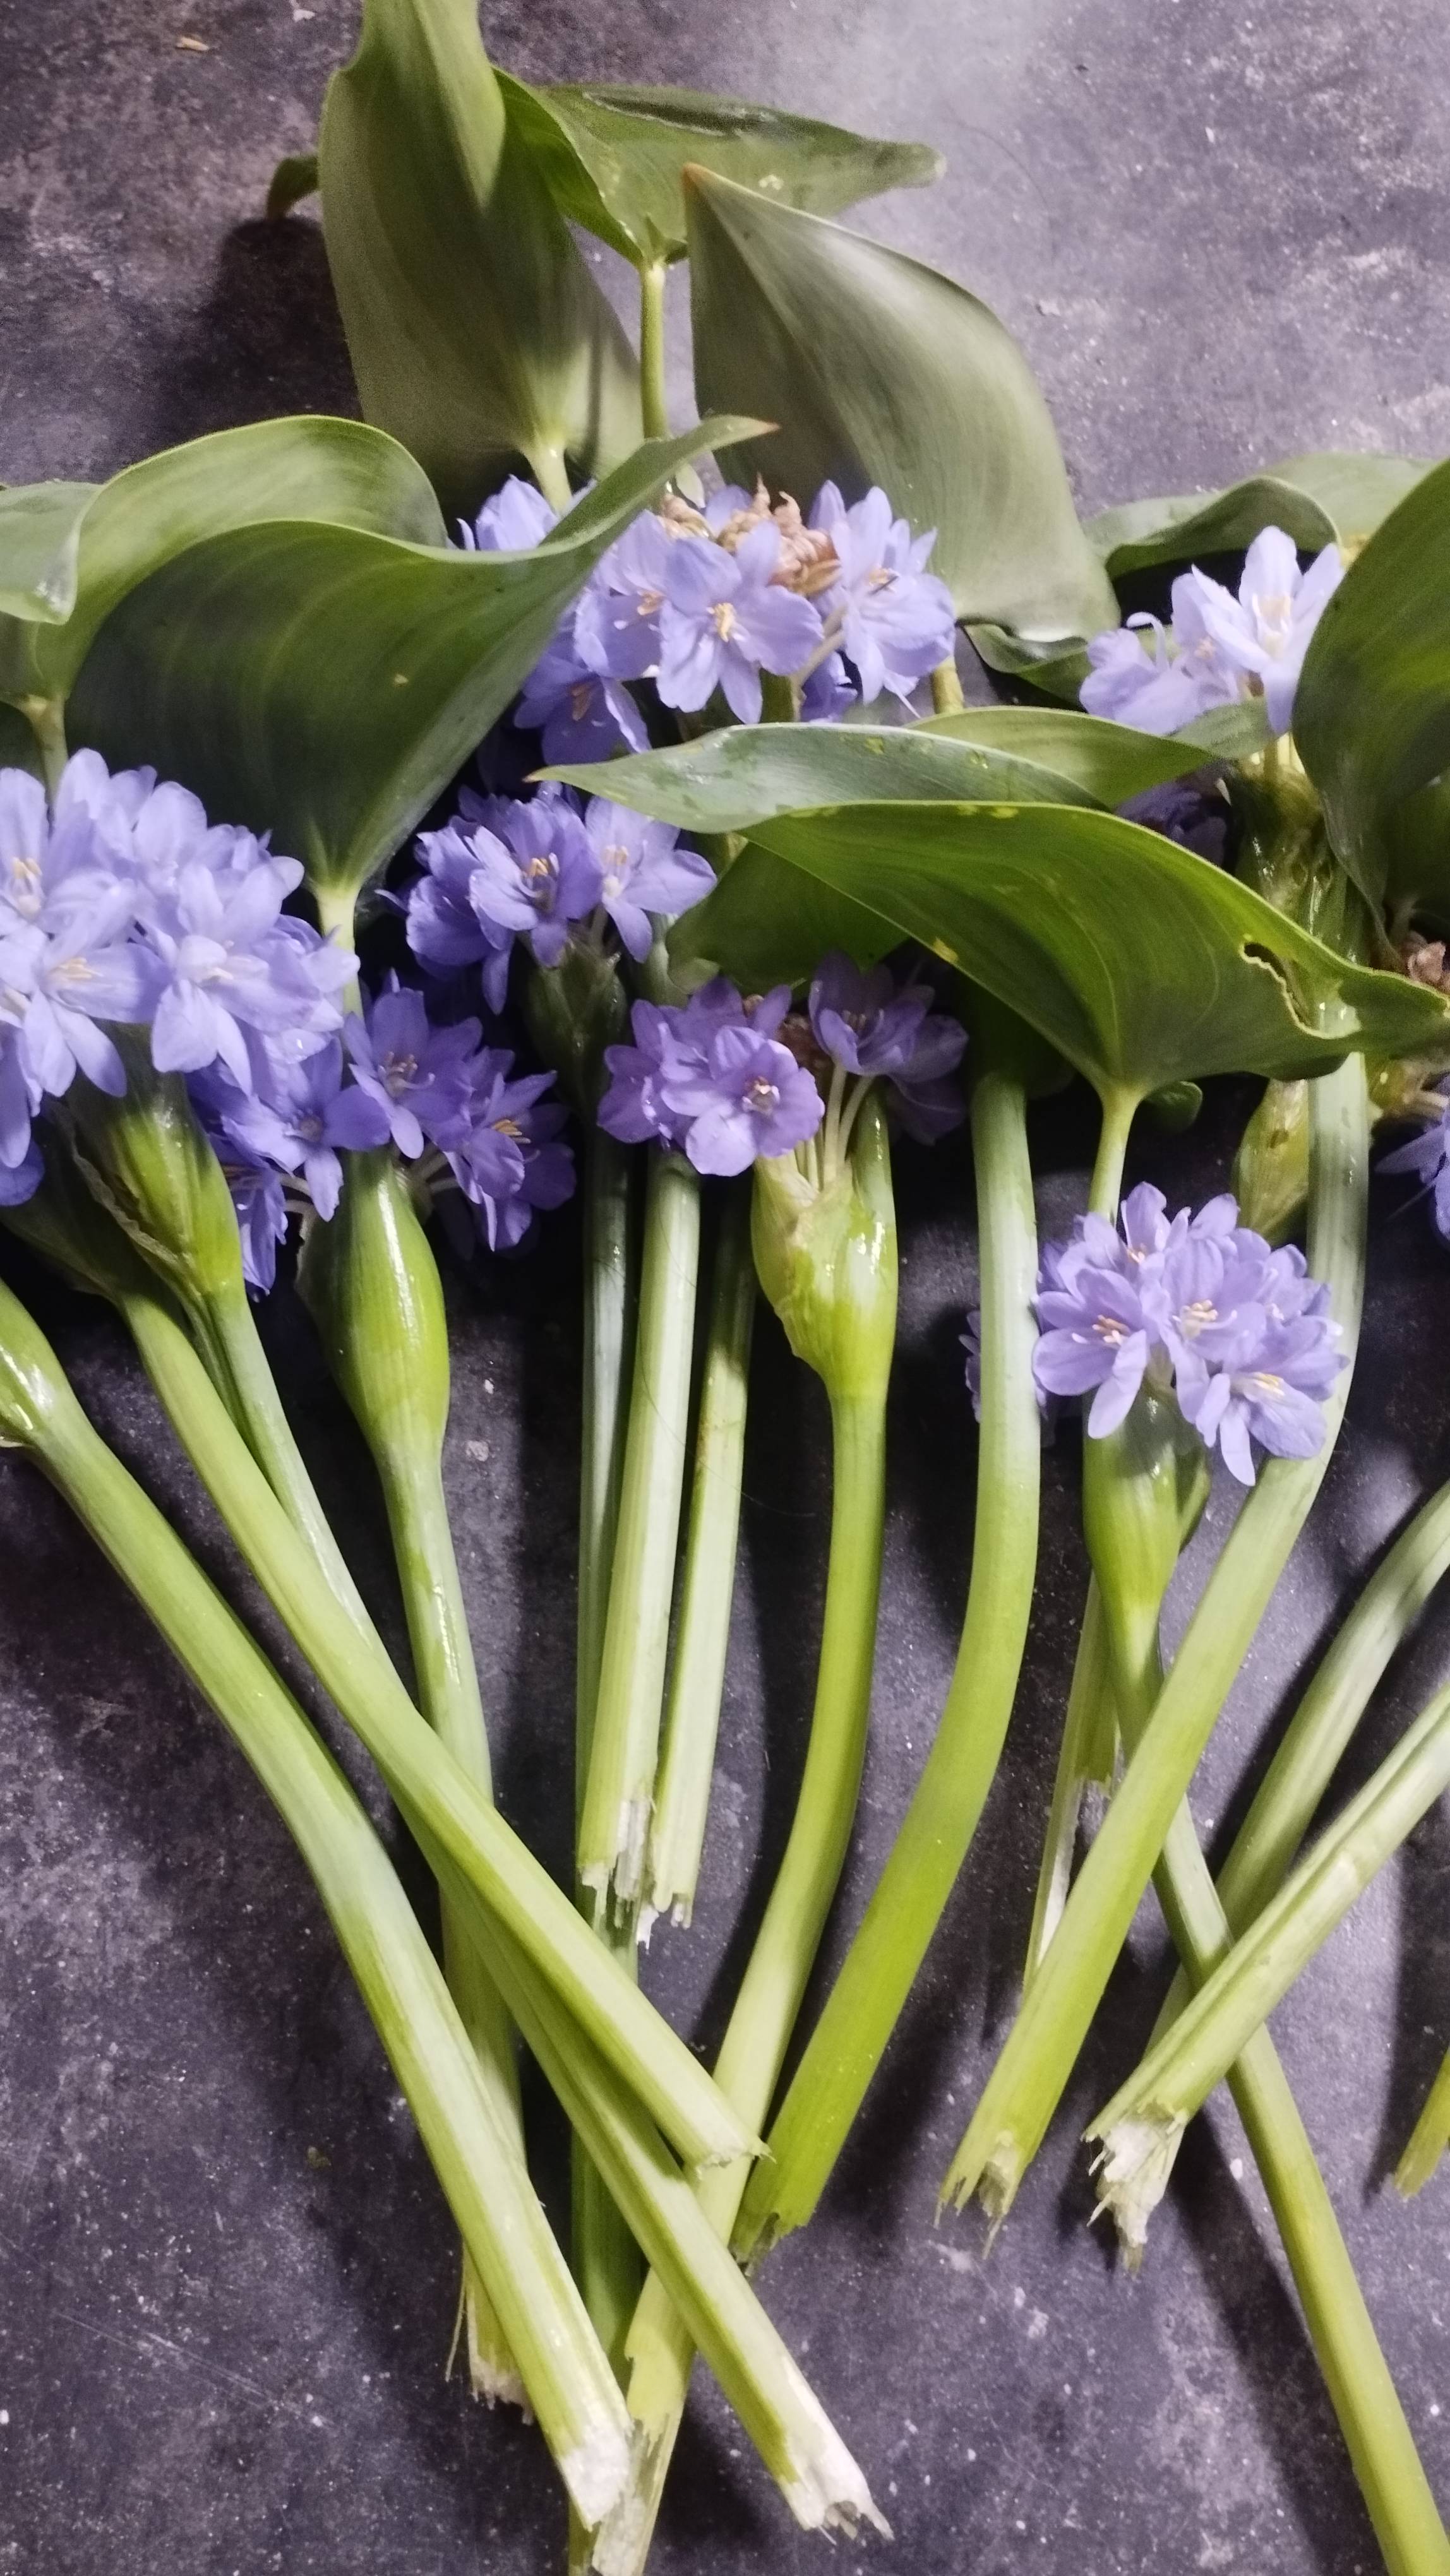
Species: Heartleaf False Pickerelweed (Monochoria korsakowii)